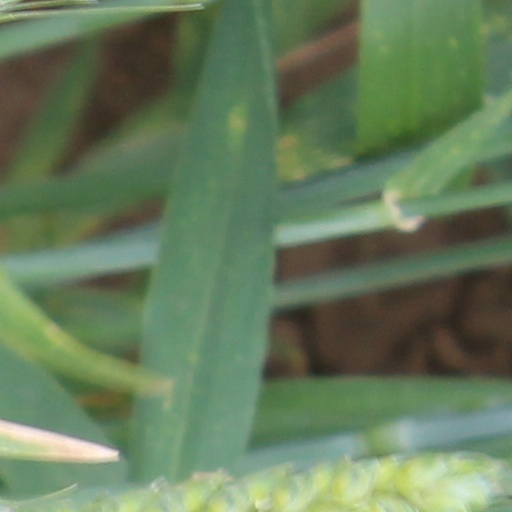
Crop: wheat